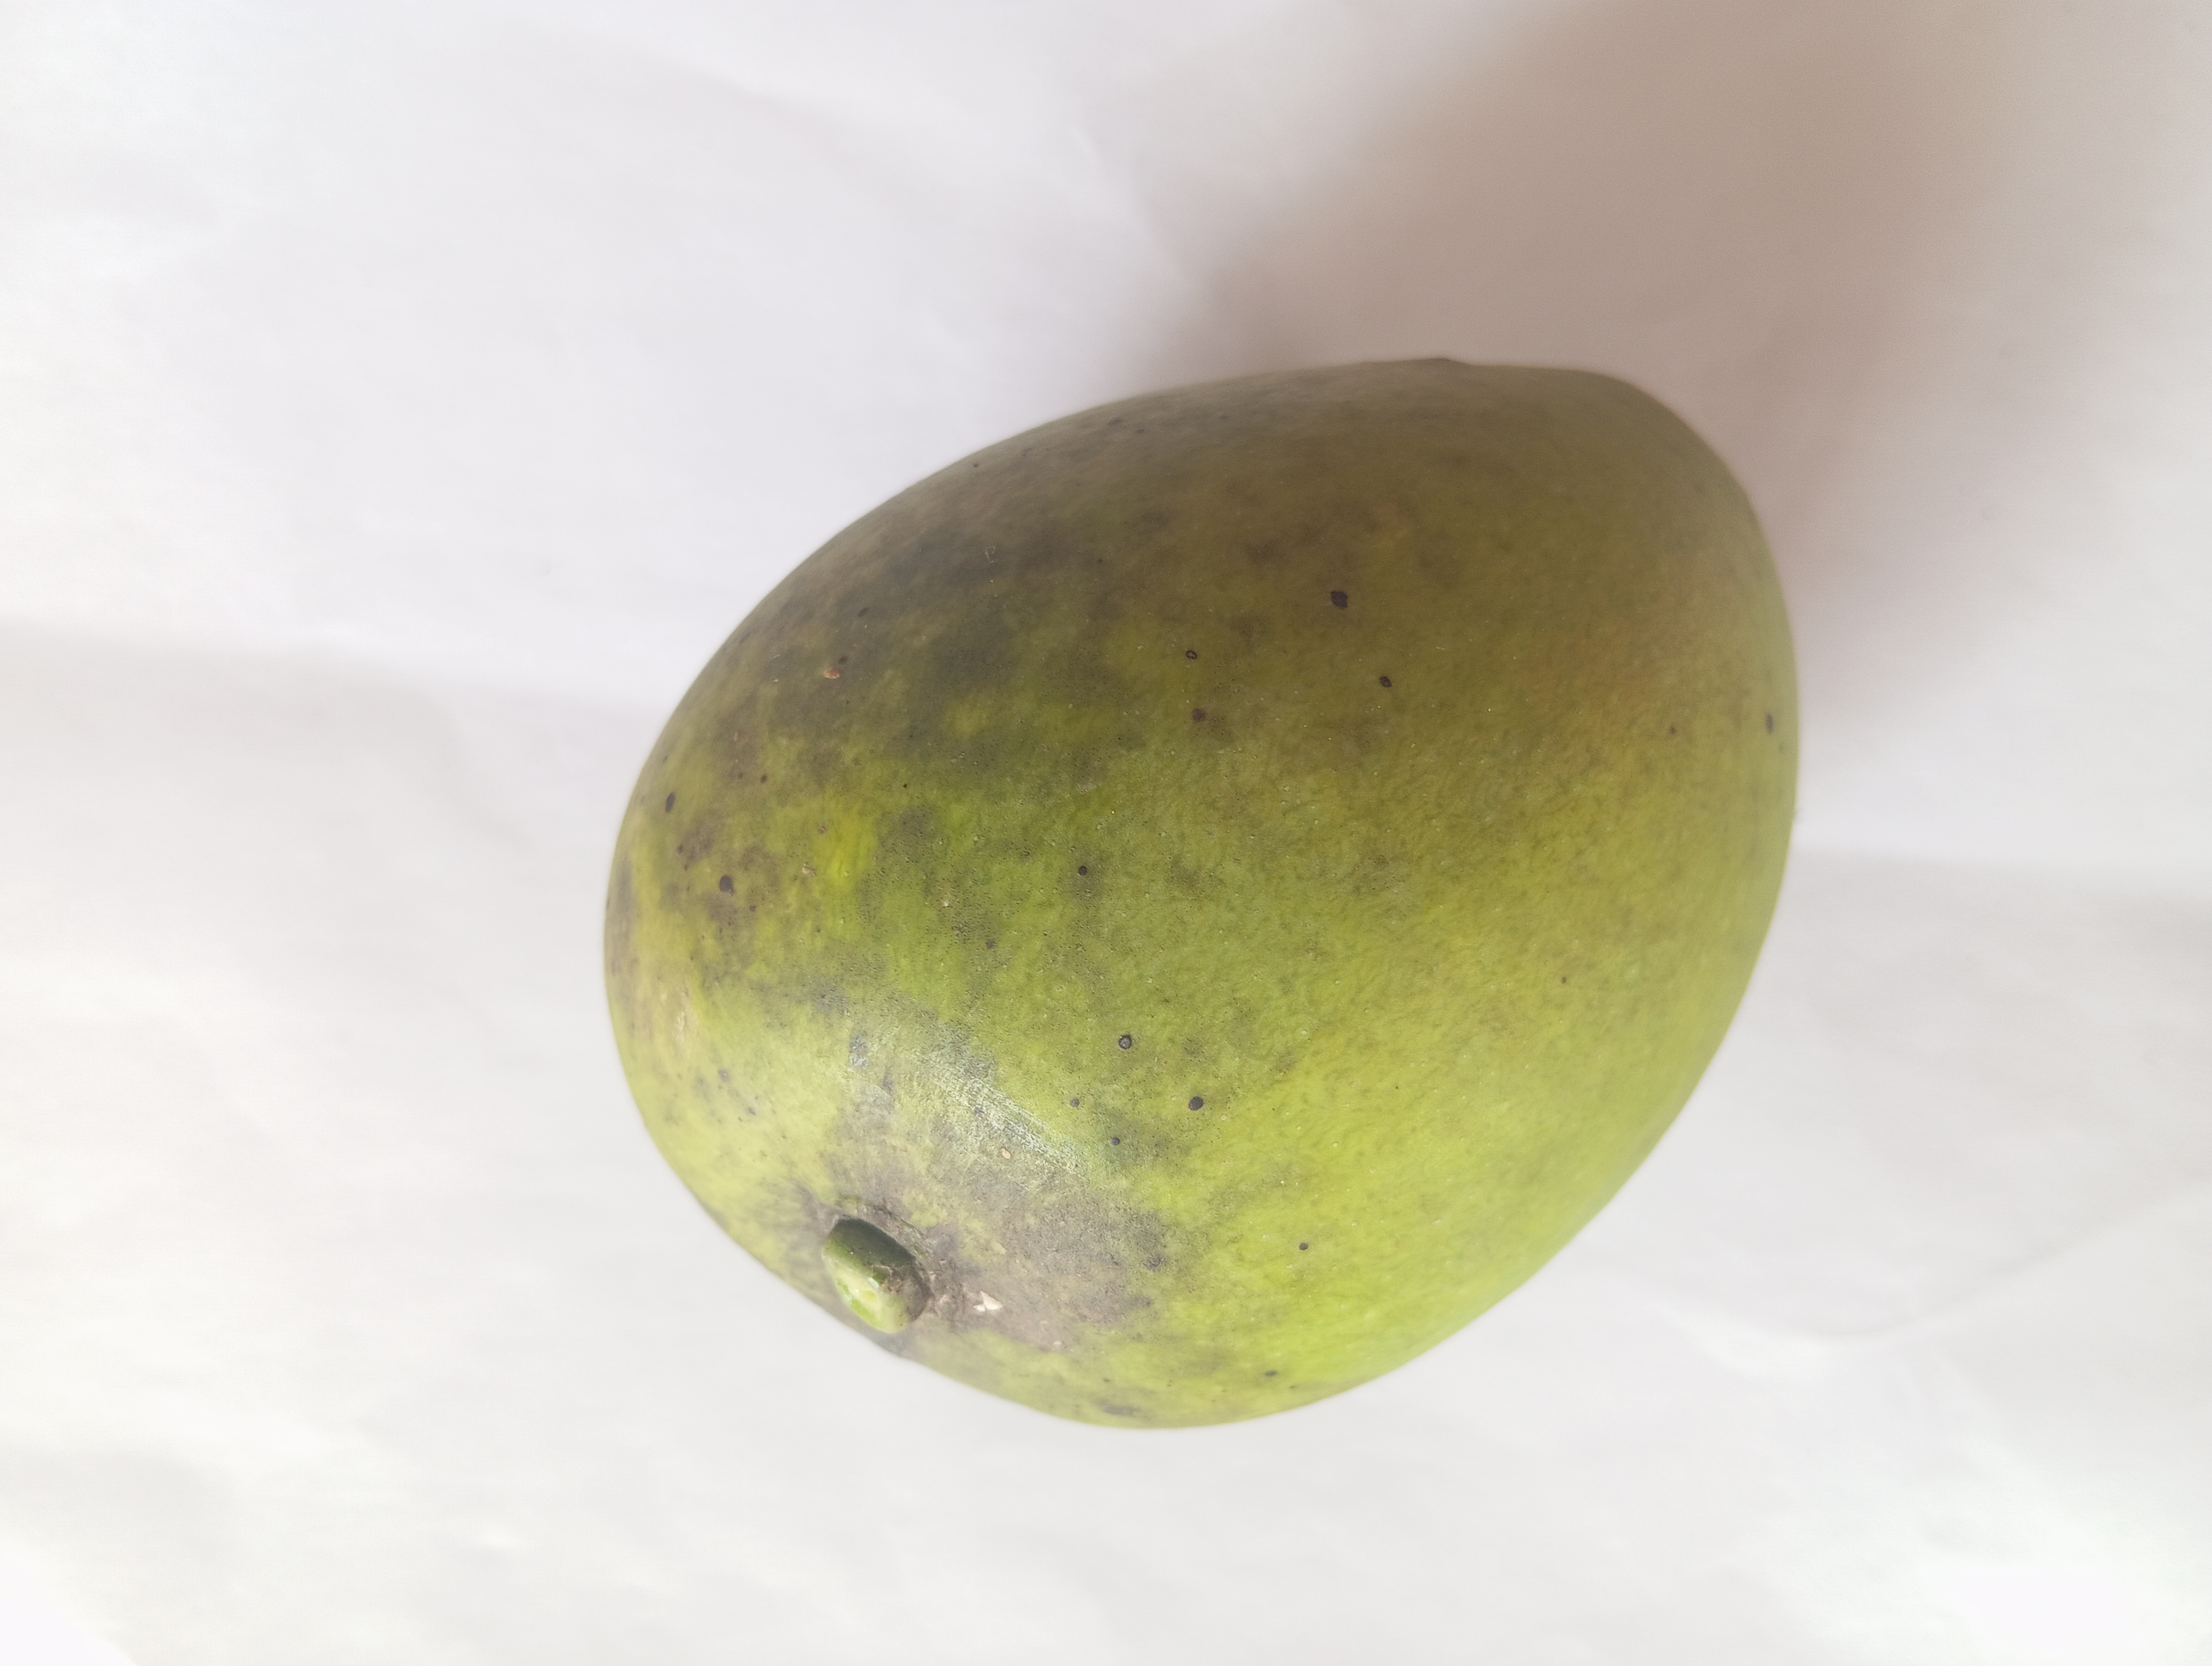
Mango variety: Harivanga